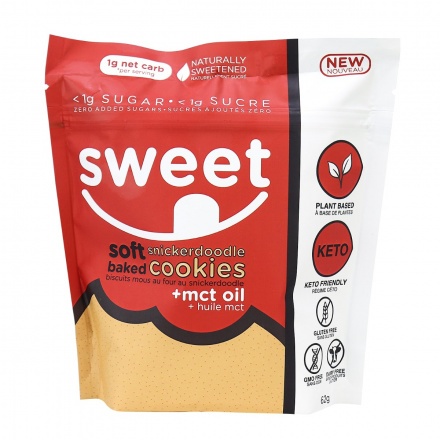
SWEET NUTRITION: Snickerdoodle Soft Baked Cookies, 1 bg
Nothing beats the smell of fresh baked cookies. And nothing is harder than giving up sweets on a new diet. Thankfully, the days of choosing are over! Sweet Nutrition presents their Soft-Baked Snickerdoodle cookies. Naturally sweetened, and with only 1g of net carbs per serving, these are the perfect go-to for a keto-friendly sweet treat! And what’s more, these have everything else you could be looking for; plant-based, gluten and dairy free, and non-GMO! Hand crafted with care with that classic soft, just like grandma’s recipe!
Brand: SWEET NUTRITION
Category: Food, Beverages & Tobacco > Food Items > Bakery > Cookies